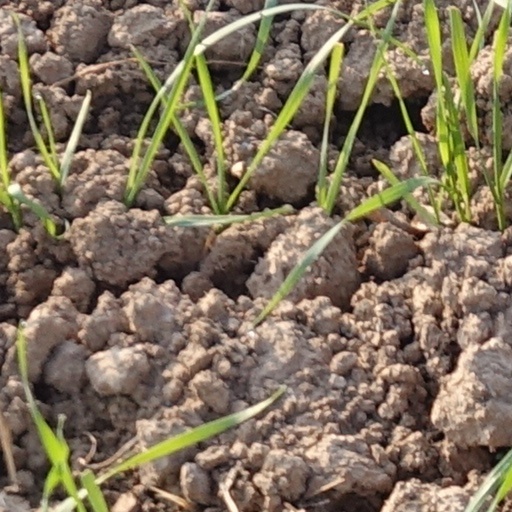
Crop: wheat